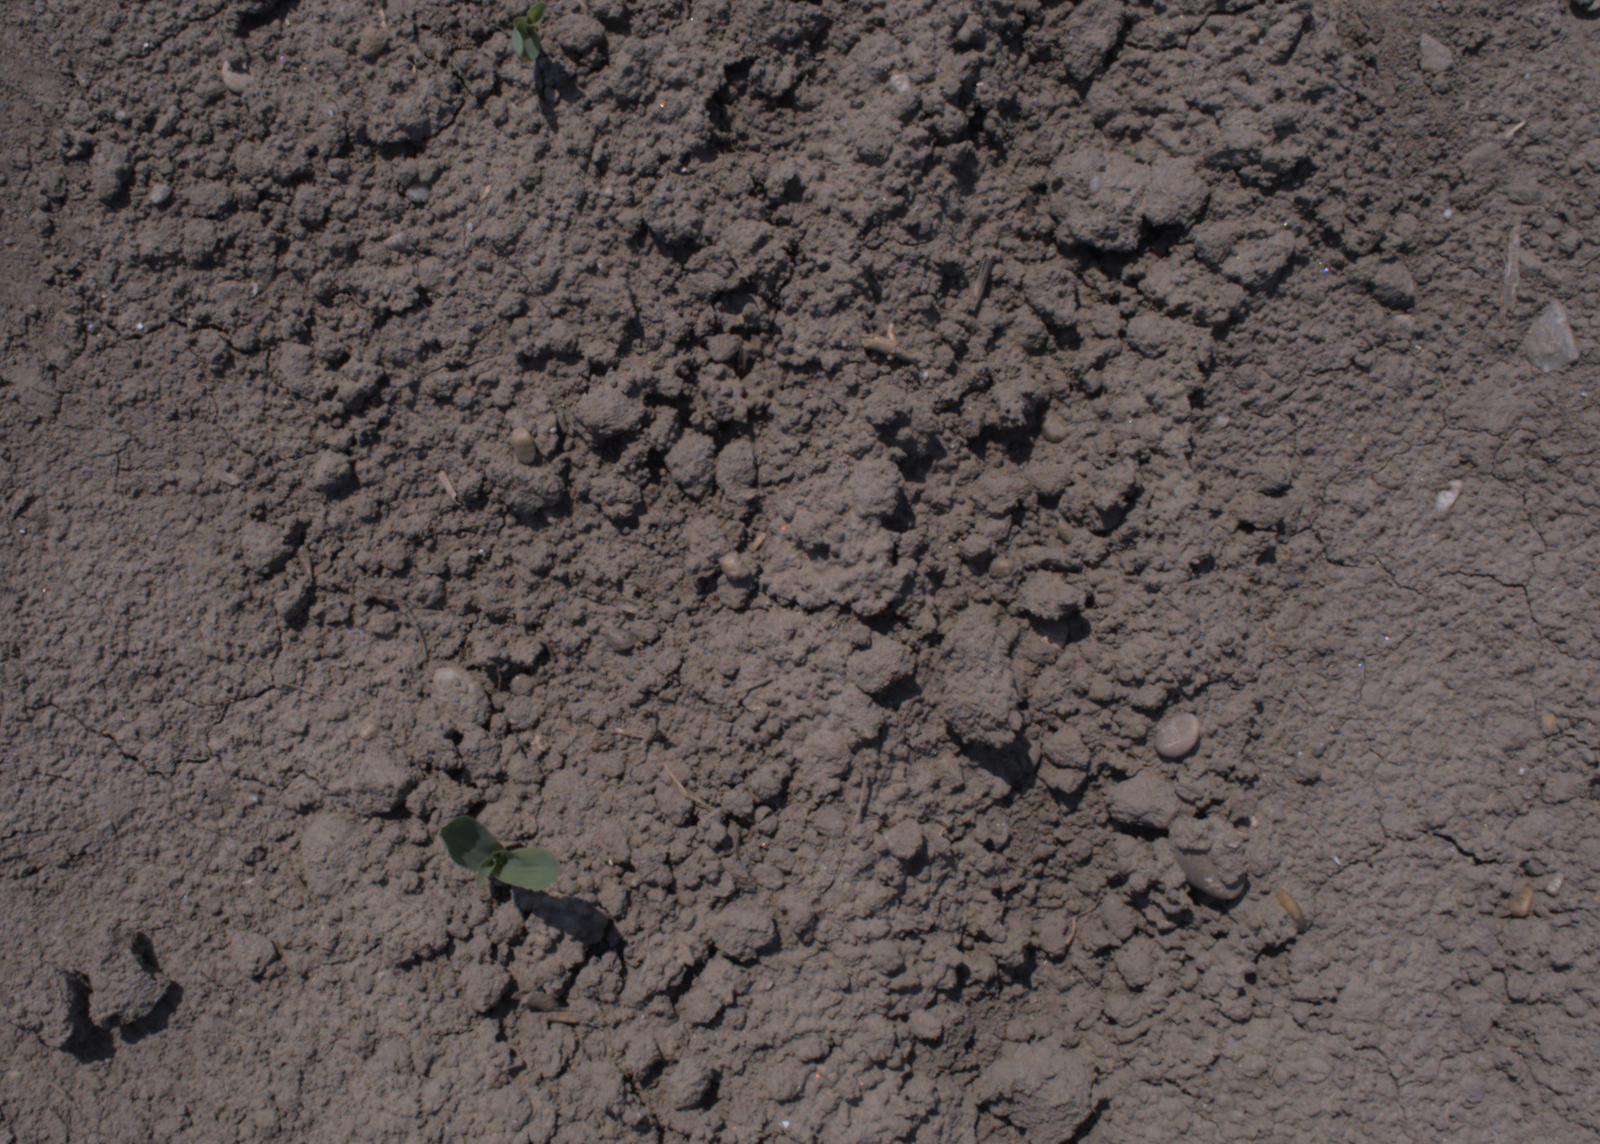
Capture date: 10.08.2020 12:53:54
Weather: sunny
Wind: light
Seeding date: 21.07.2020
Plant canopy height (mm): 930